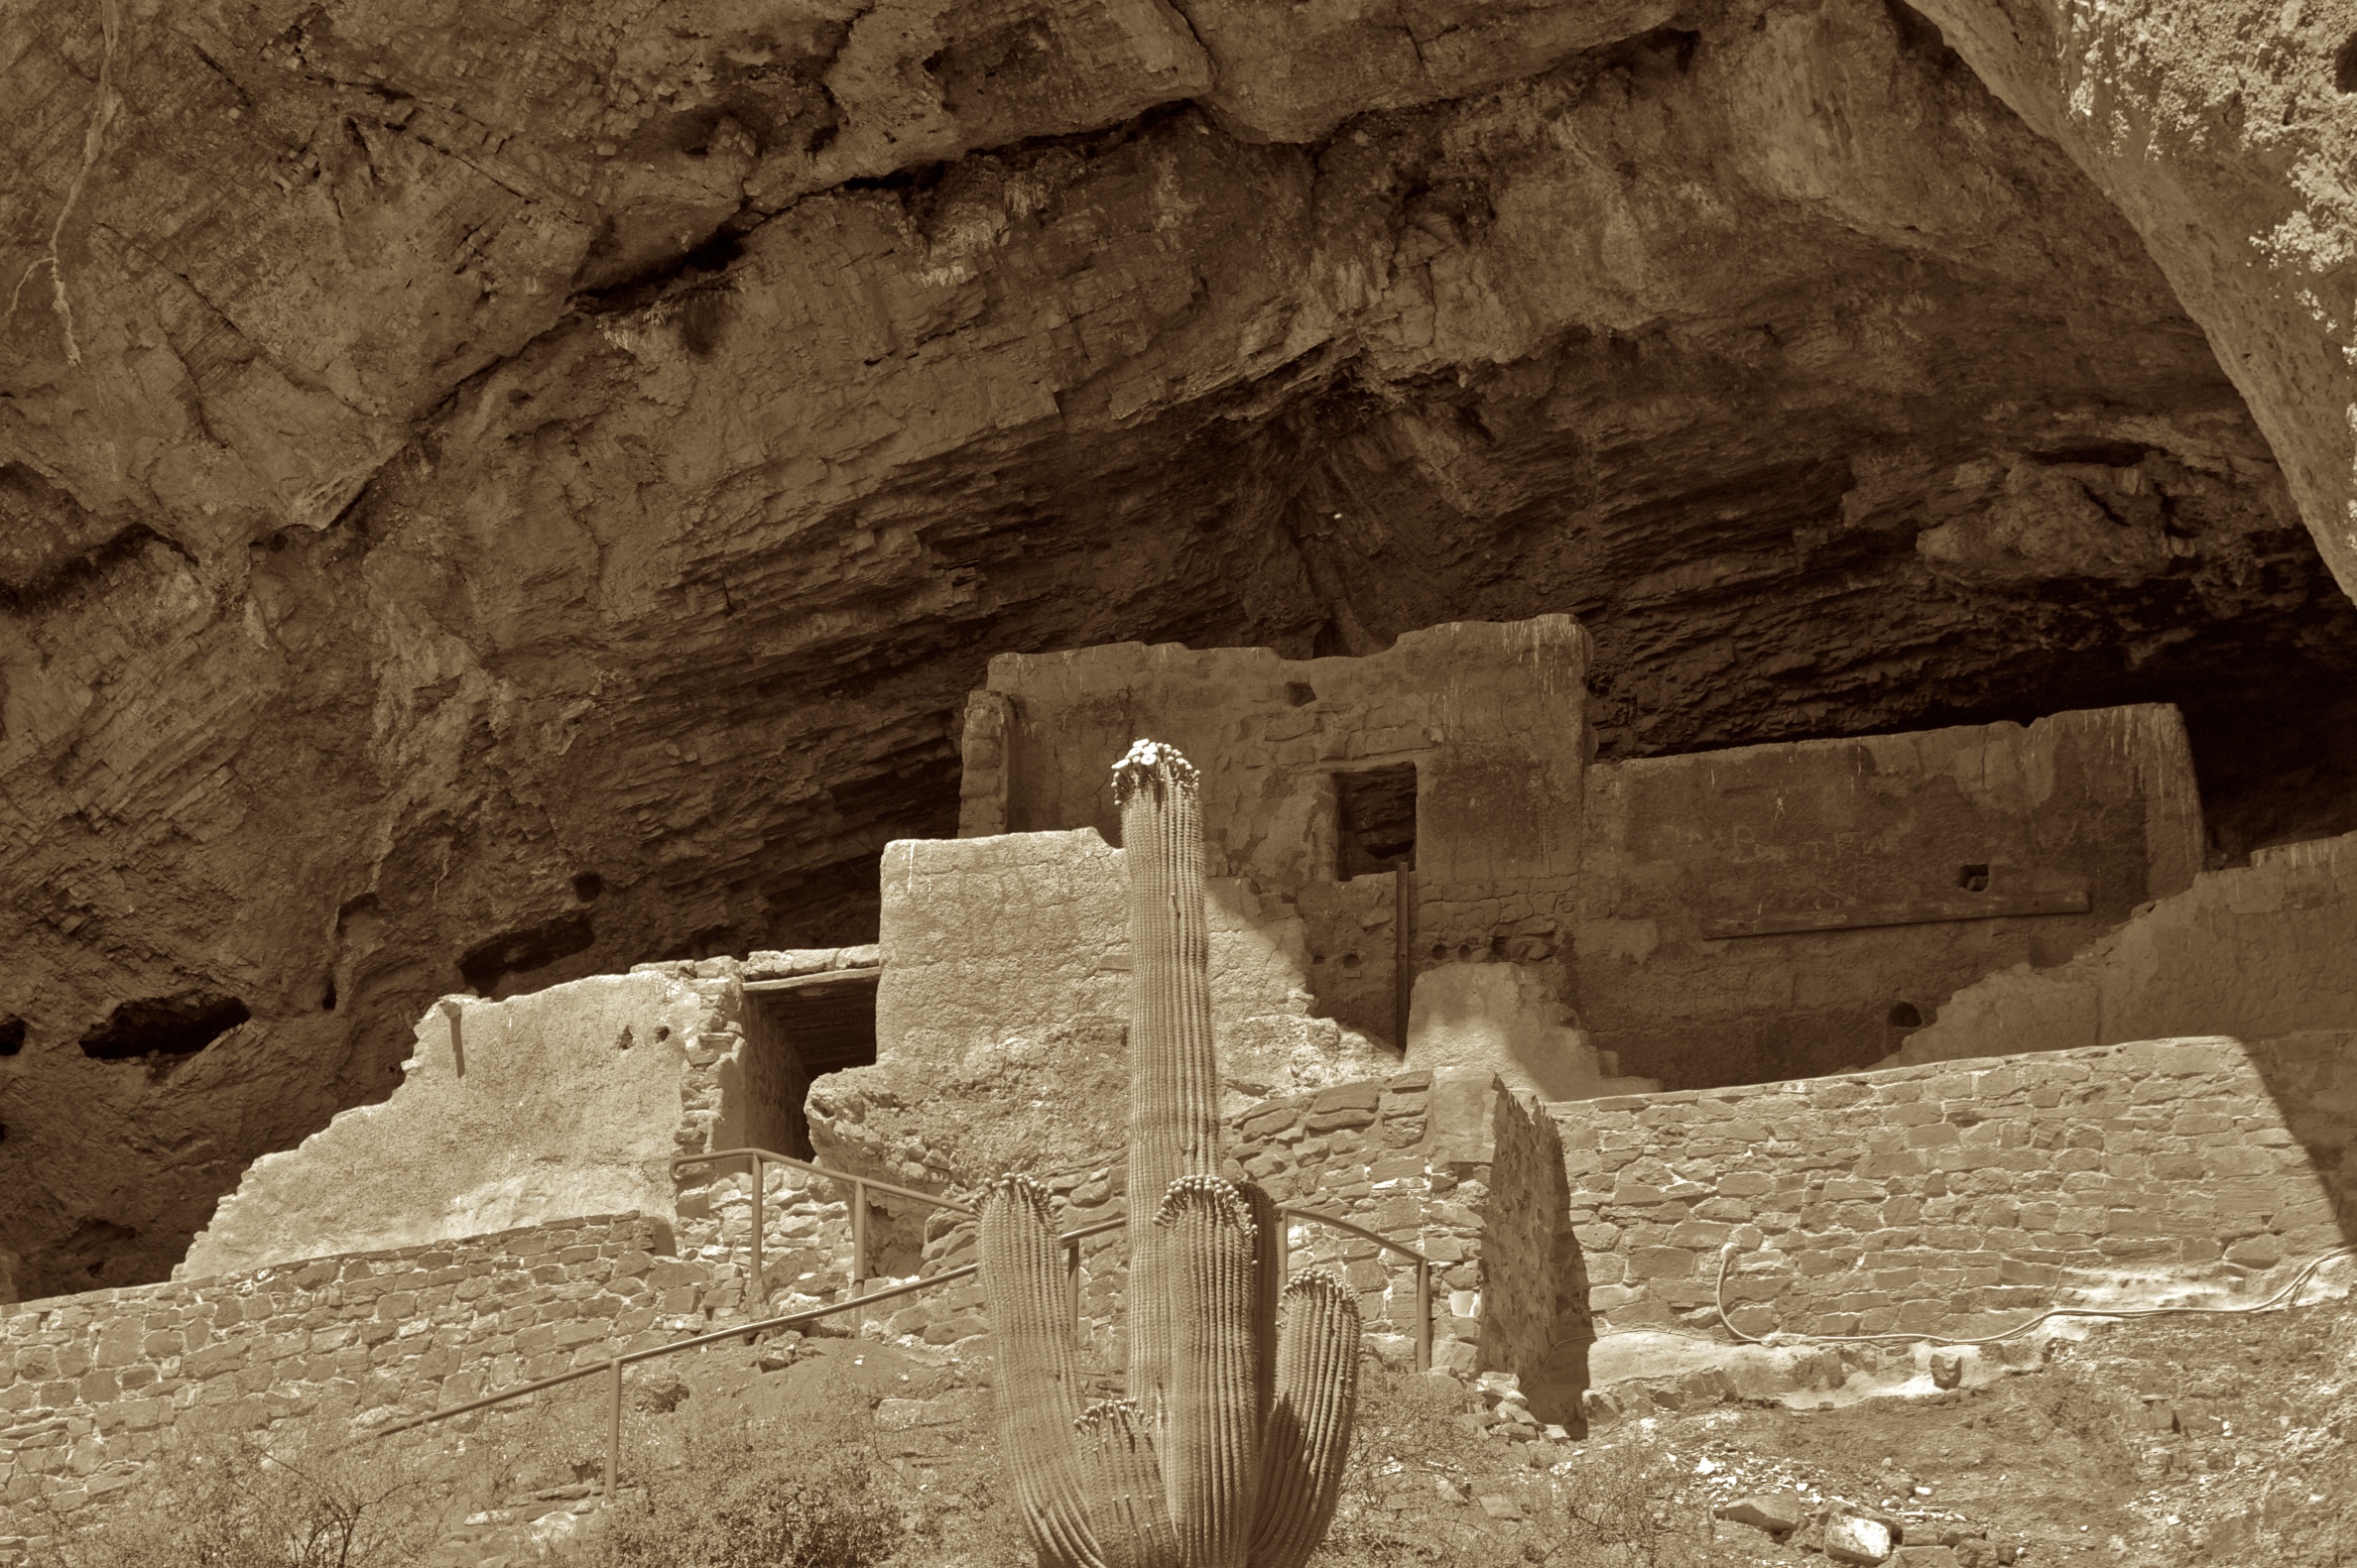
rock, wall, formation, geology, temple, ruins, history, dailyshoot, wadi, ancient history